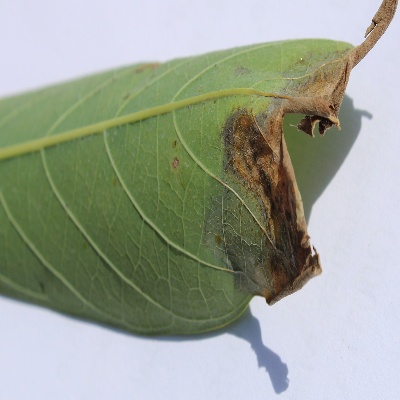
Crop: Cassava
Condition: bacterial blight